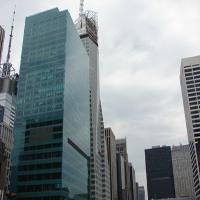
Weather: cloudy or overcast